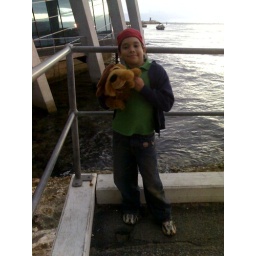
There are some big fish in the water below, but unfortunately that area is protected.